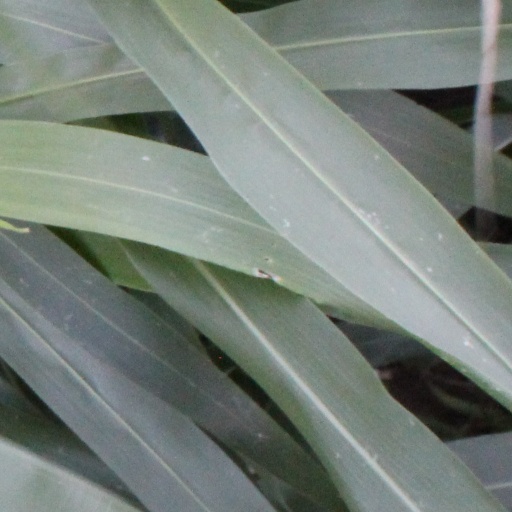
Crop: sorghum